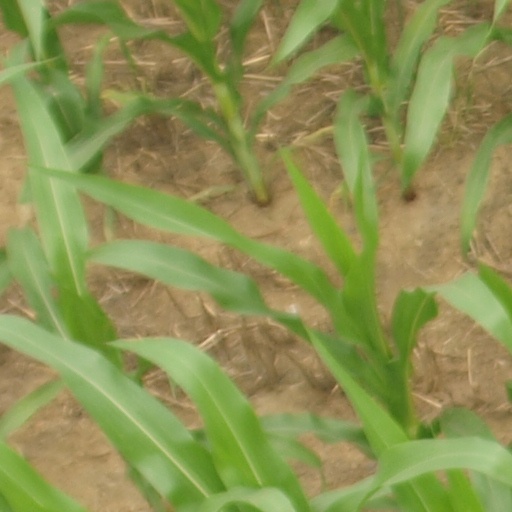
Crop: maize; corn